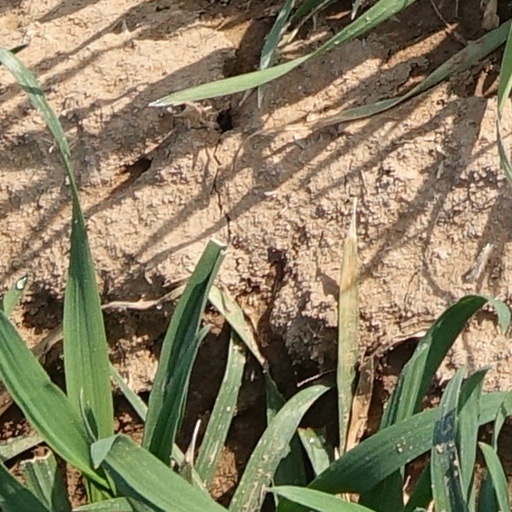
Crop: wheat